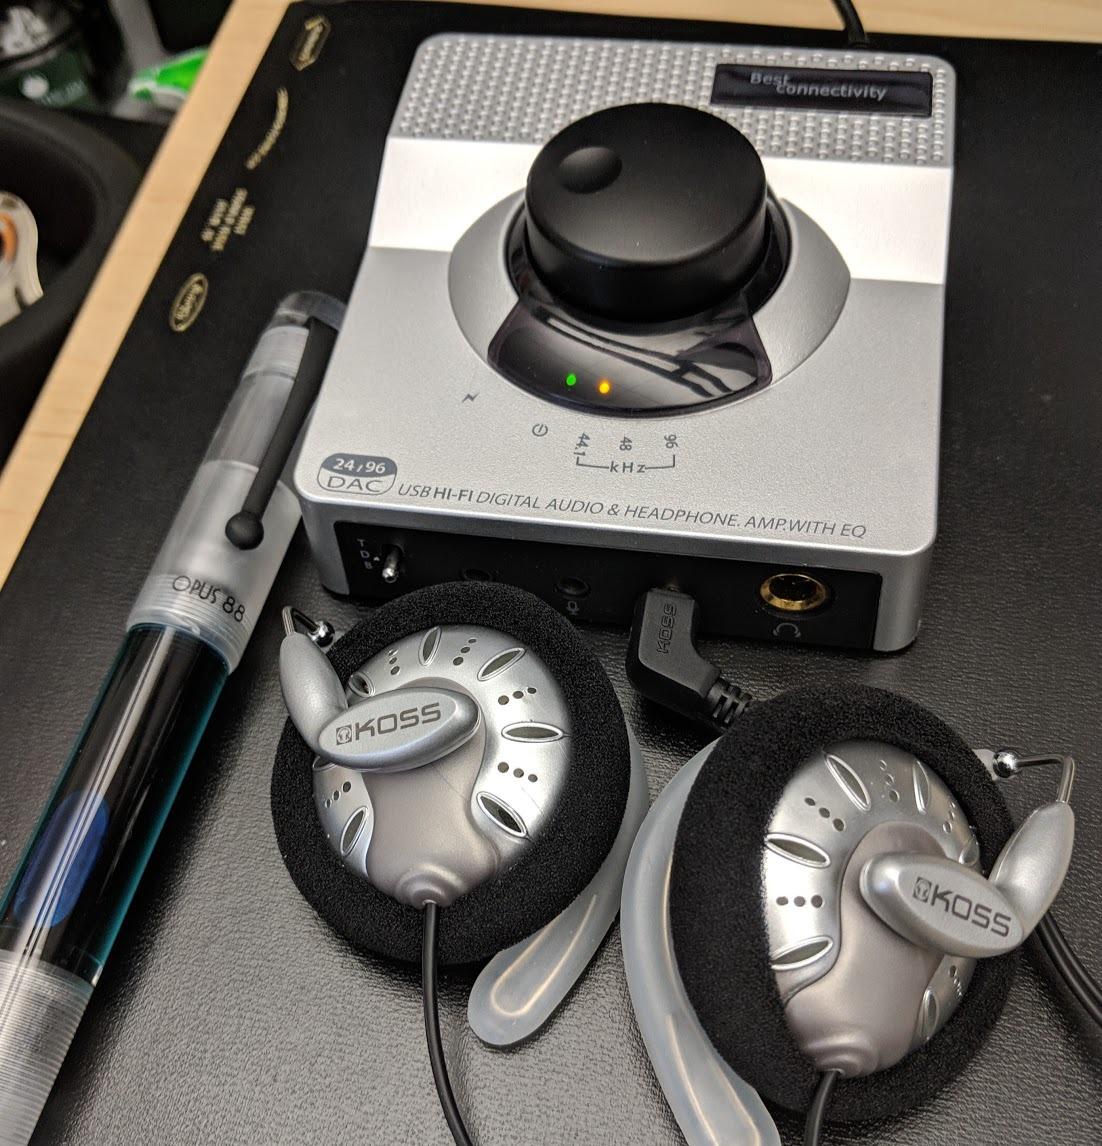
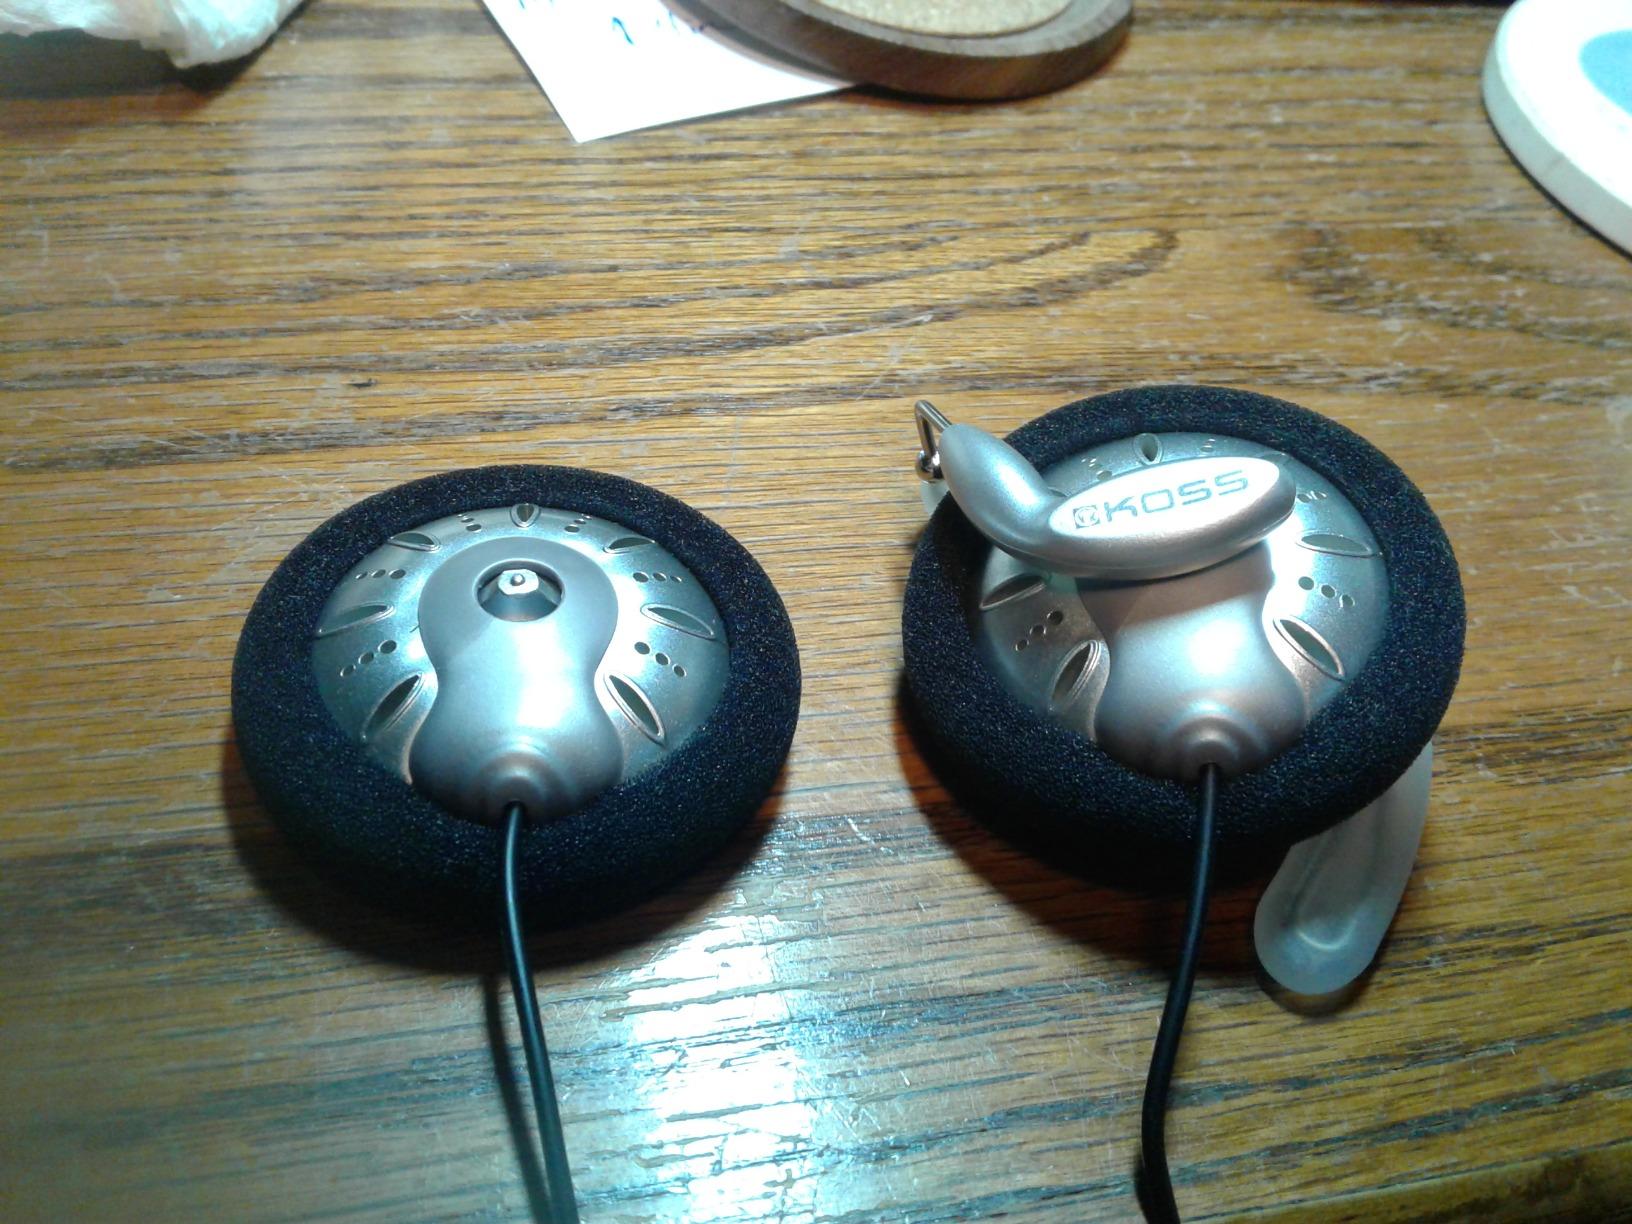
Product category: headphones
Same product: yes